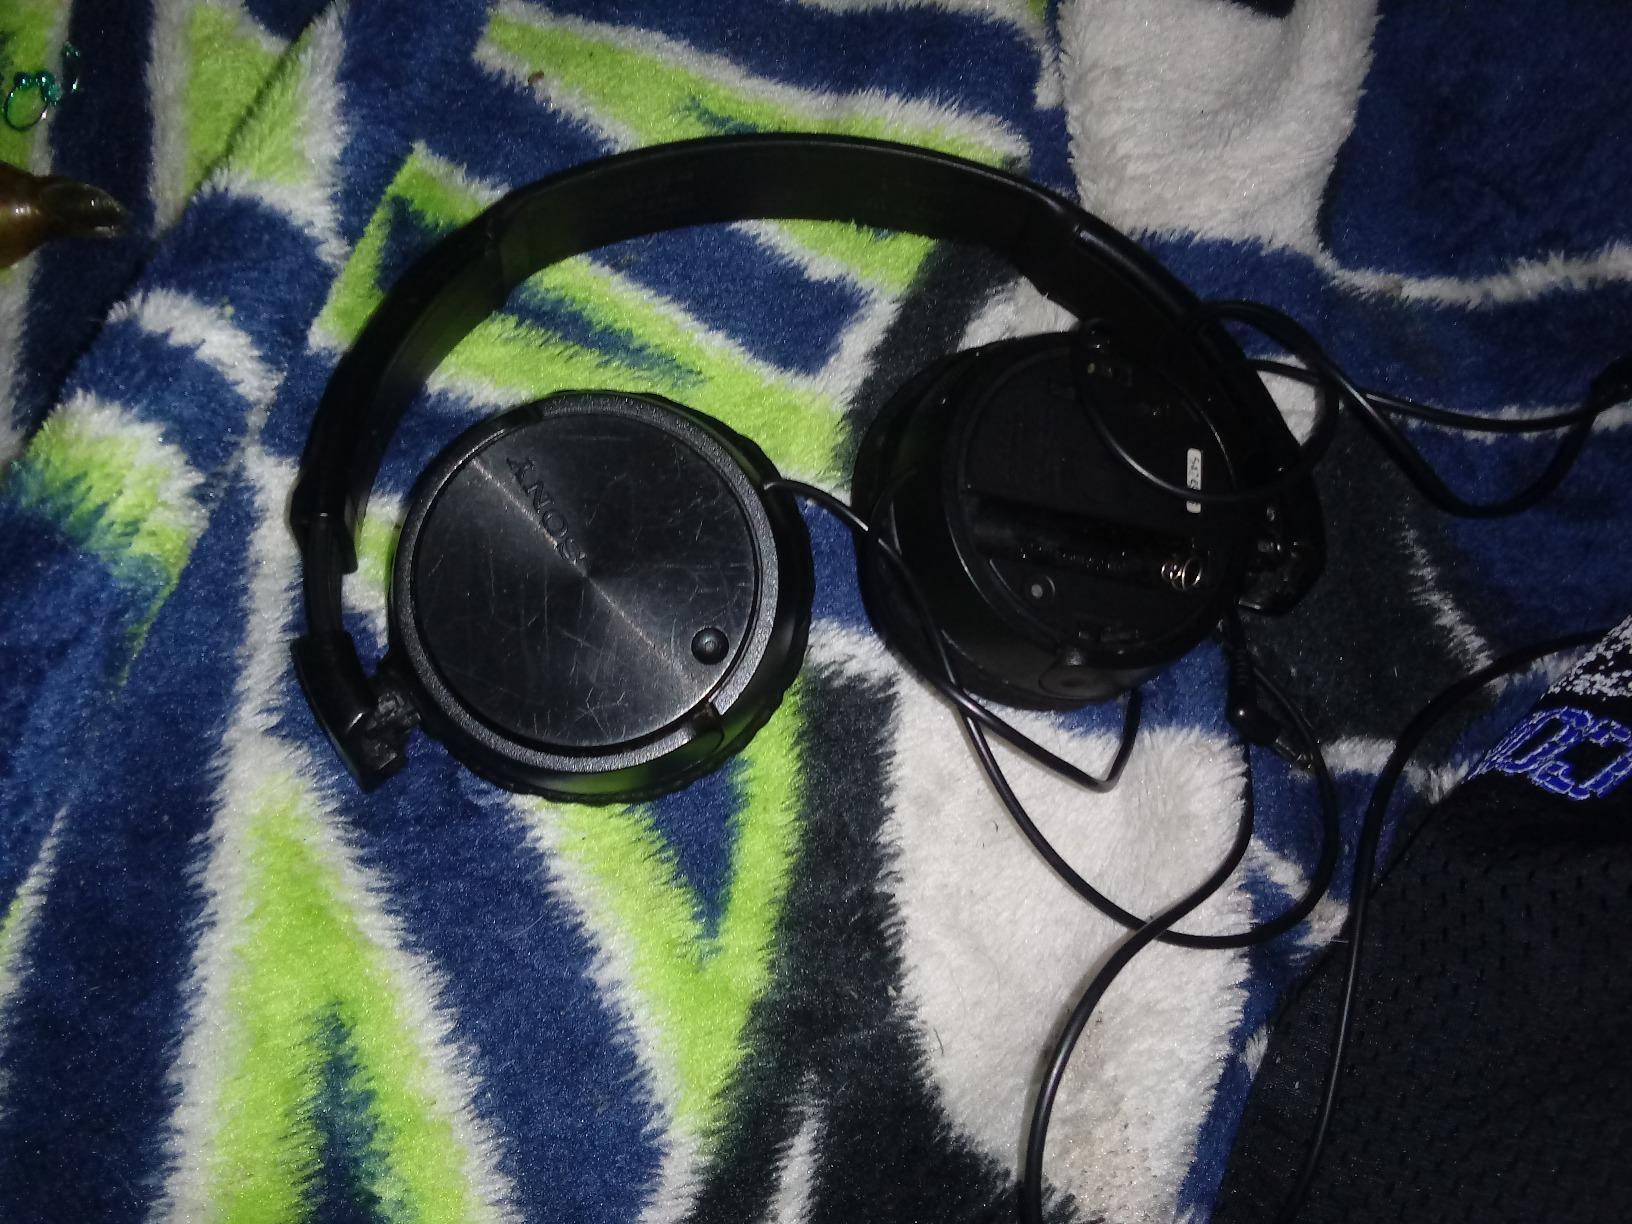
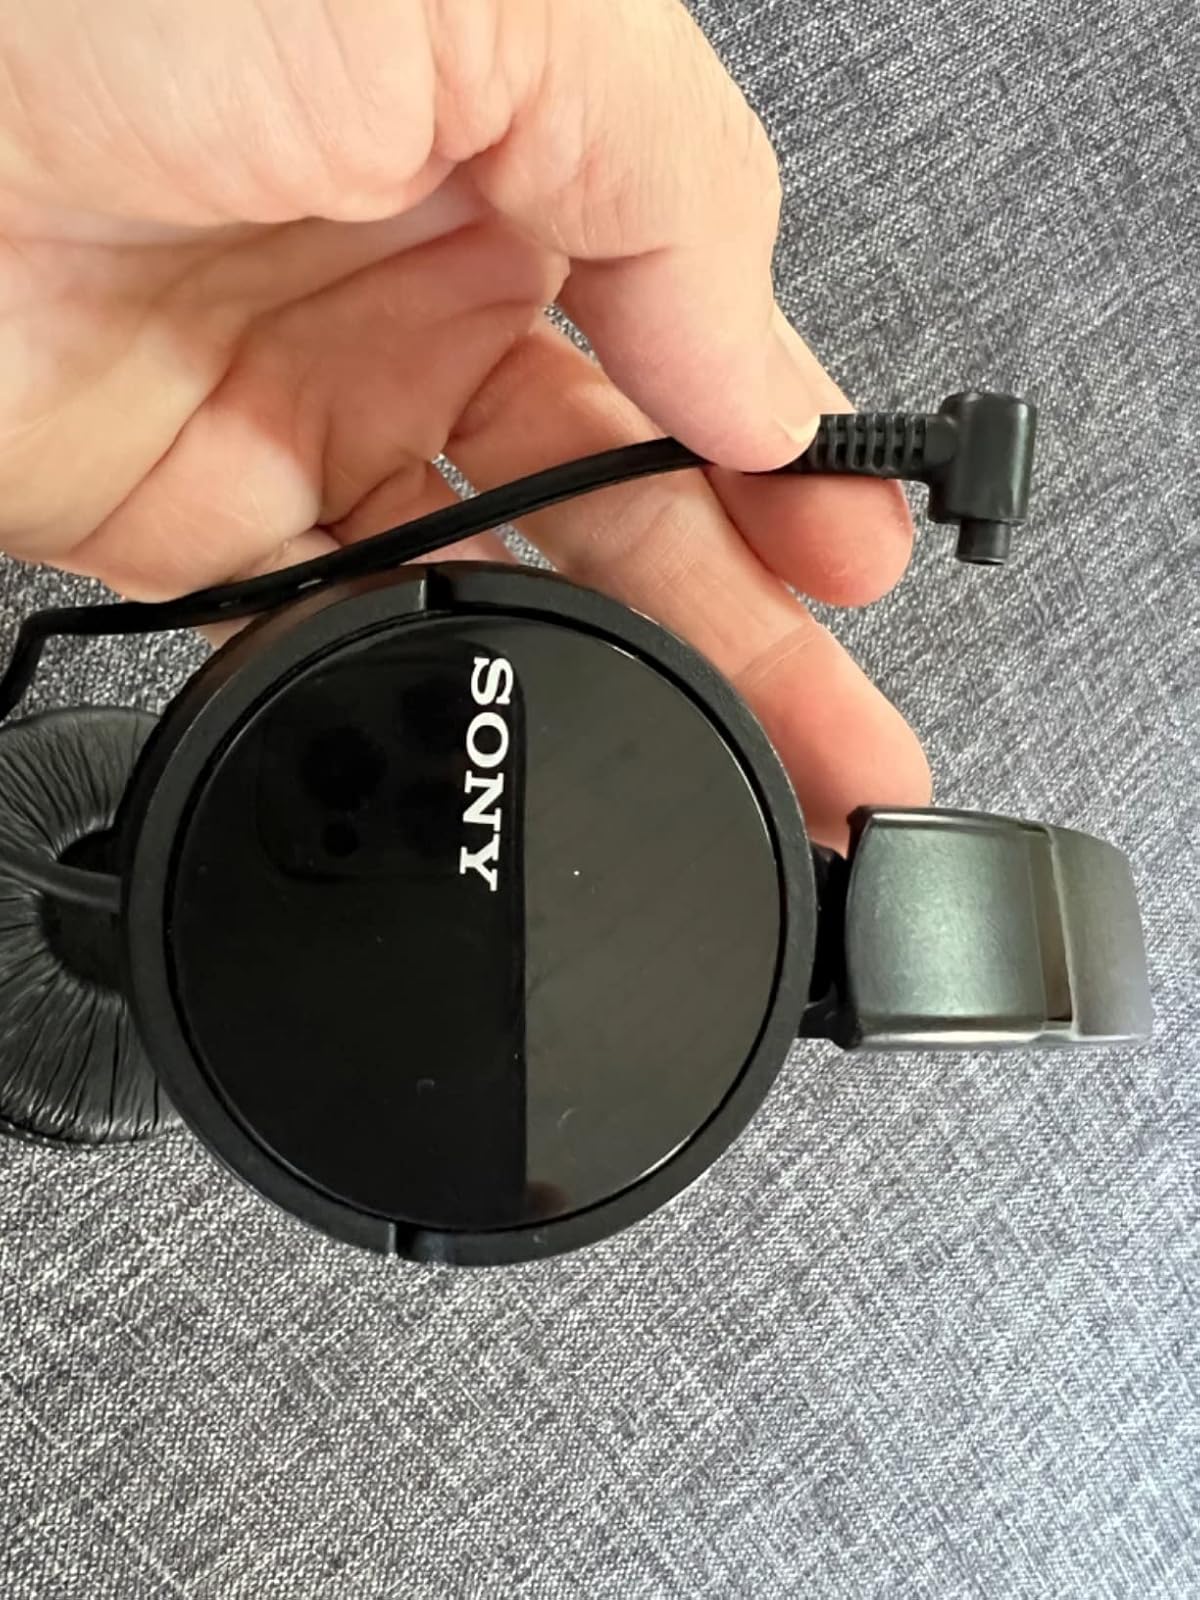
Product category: headphones
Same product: yes